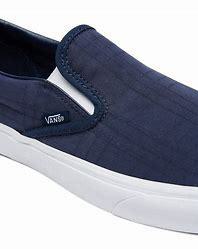
Brand: Vans
Model: Slip On